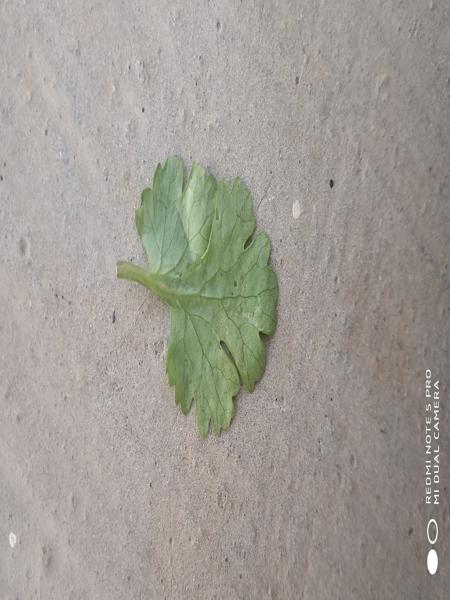
Plant: Coriender